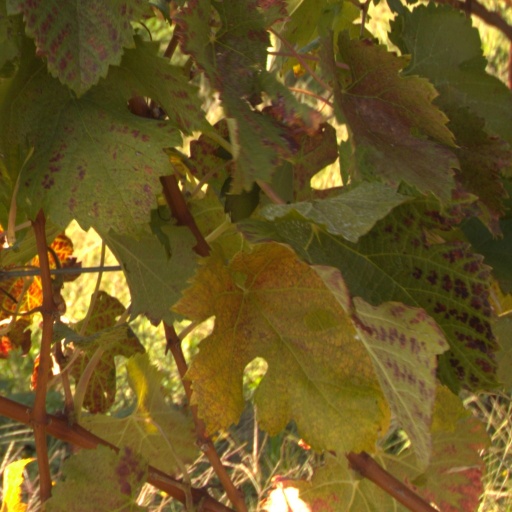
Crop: grape